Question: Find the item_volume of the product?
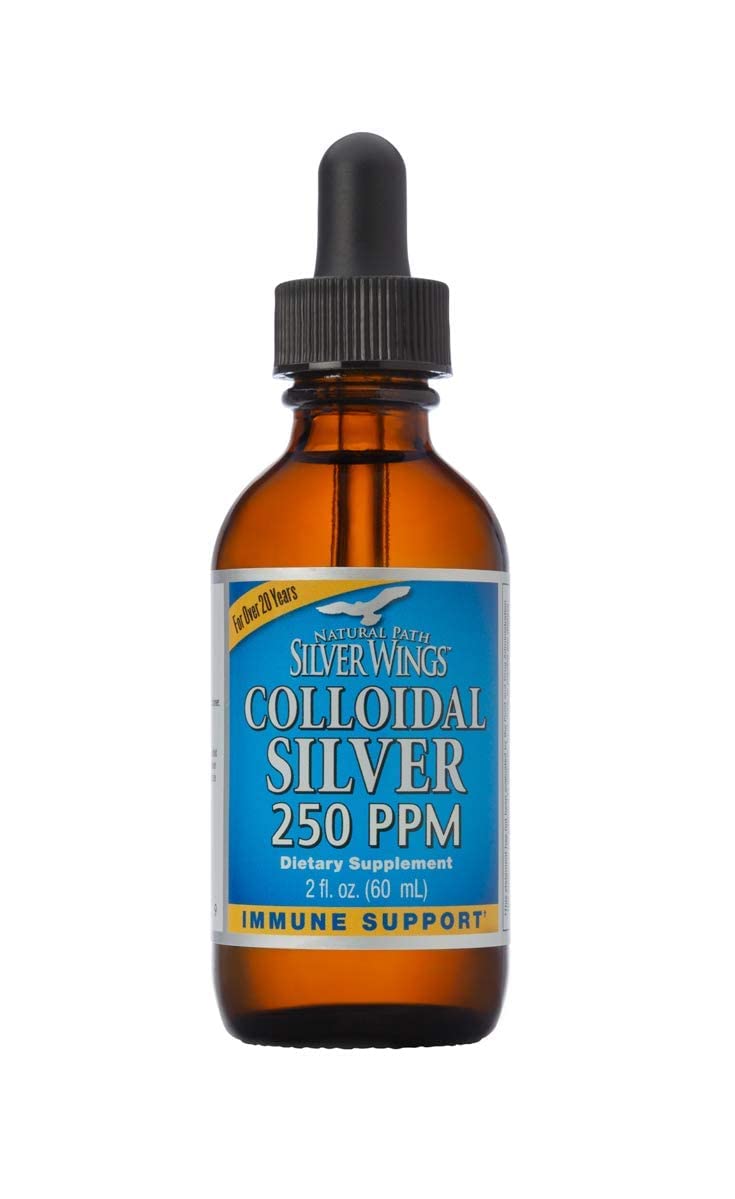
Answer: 2.0 fluid ounce